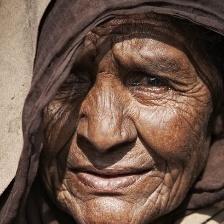
Label: faces